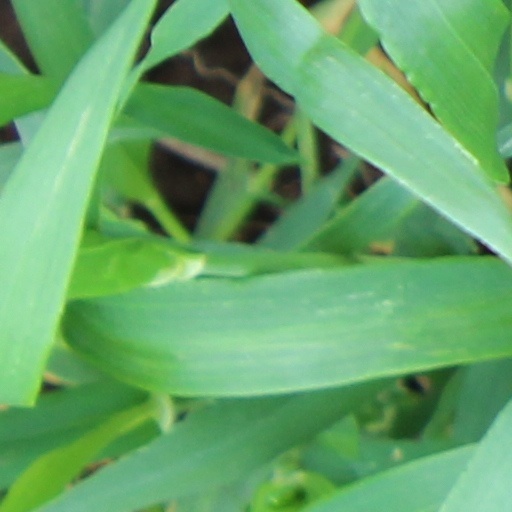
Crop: wheat